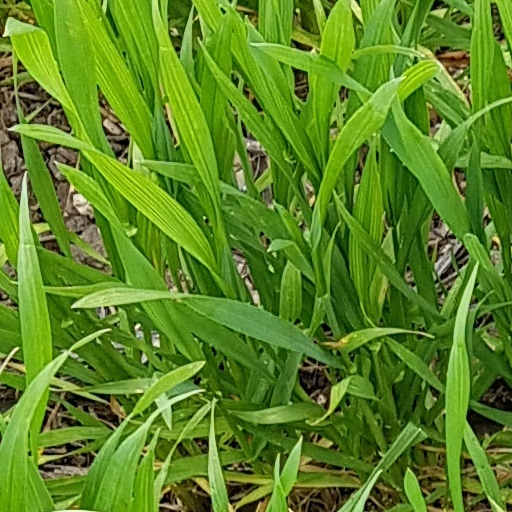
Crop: wheat